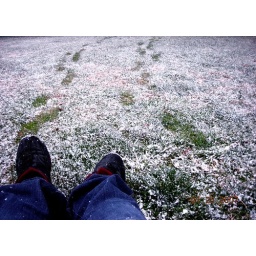
snow continued to lightly fall and soon covered the grass. another version is in black and white